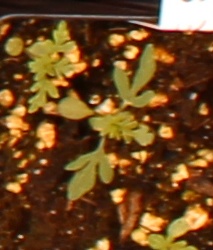
Label: Ragweed